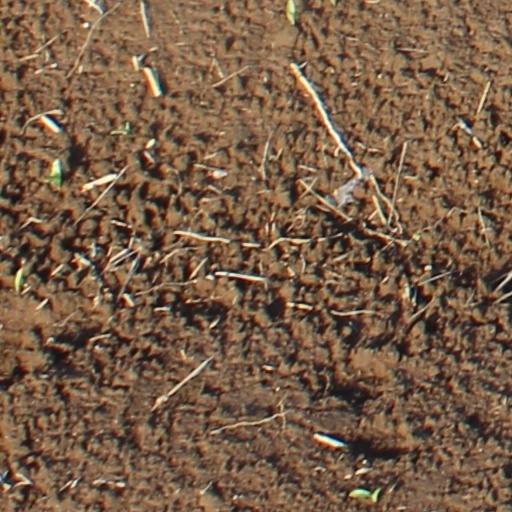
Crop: wheat